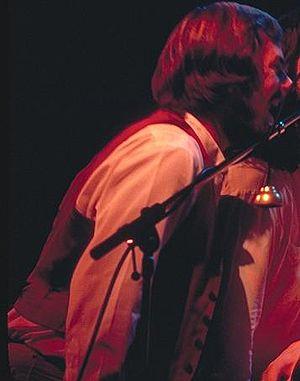
Douglas Campbell Thomson est un musicien écossais, né à Glasgow le 24 mars 1951 et a grandi dans la région de Rutherglen. Il est surtout connu pour avoir été le bassiste du groupe Supertramp.